Gerald Ullrich

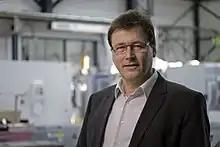

Gerald Ullrich (born 23 December 23 1962 in Schmalkalden) is a German electronics engineer and politician of the Free Democratic Party (FDP) who served as a member of the German Bundestag from 2017 to 2025.